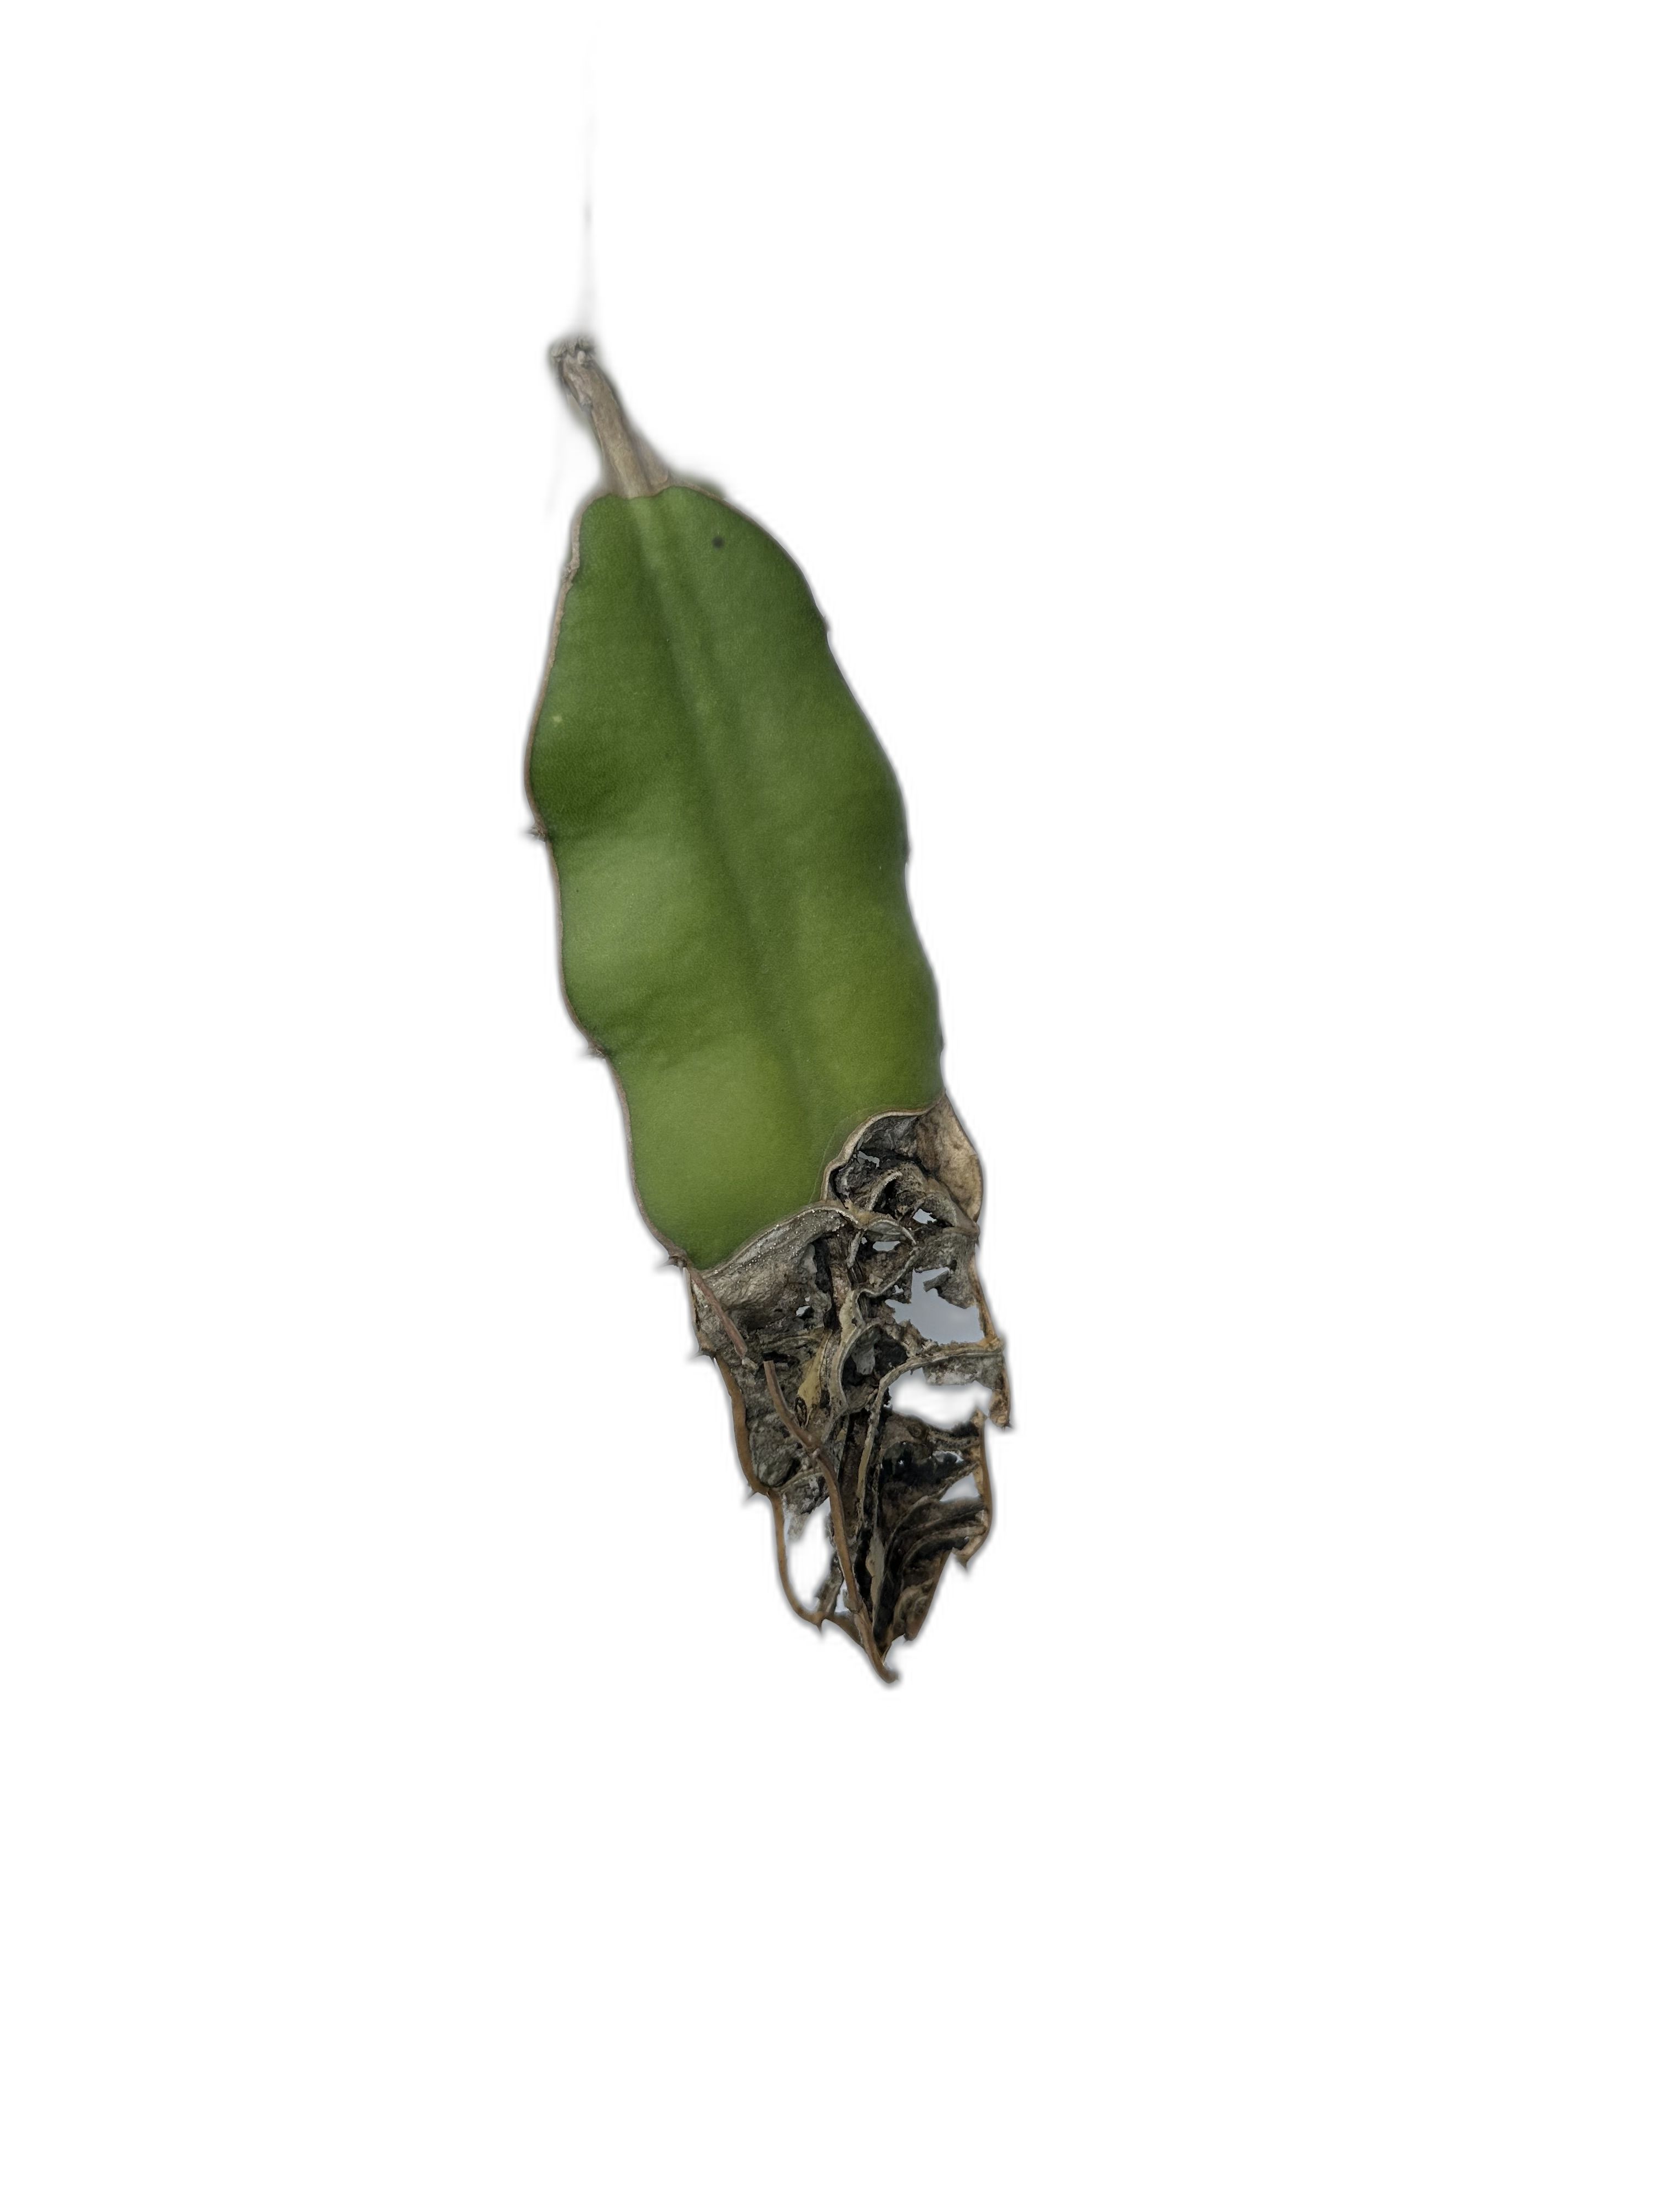
Label: Bad leaf